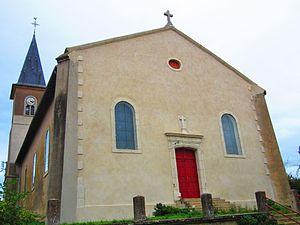
Eglise Thezey St Martin
Thézey-Saint-Martin est une commune française située dans le département de Meurthe-et-Moselle en région Grand Est.